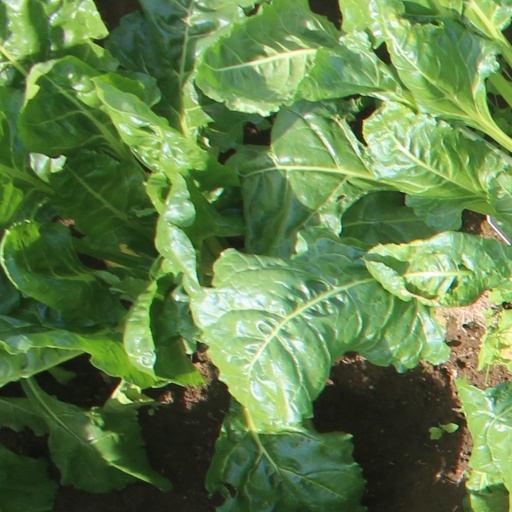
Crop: sugar beet